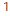
Number: 1